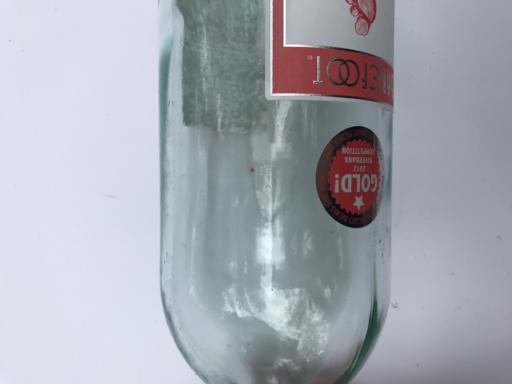
Label: glass